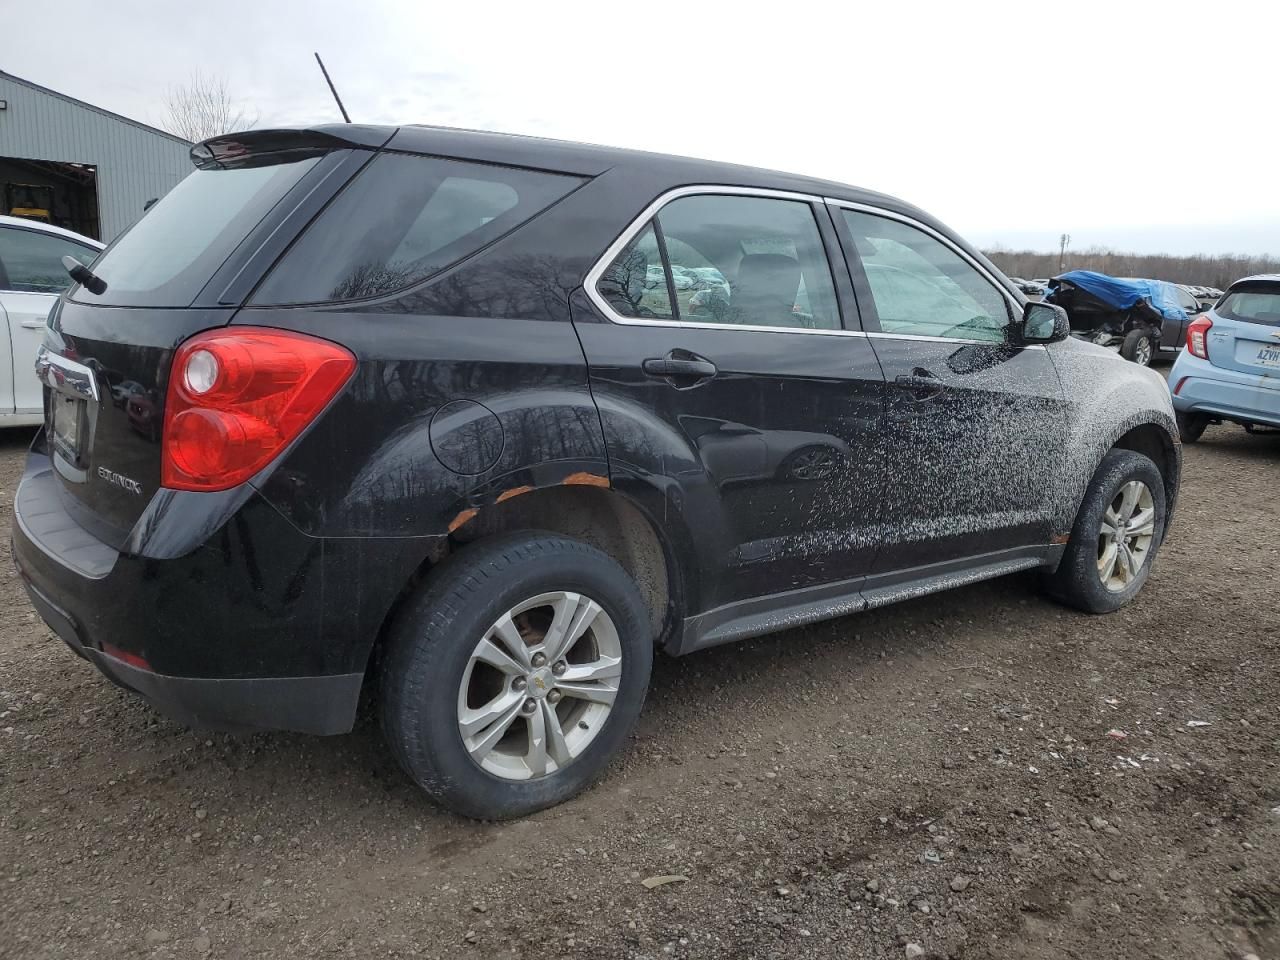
Aucun dommage détecté.
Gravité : aucun